List of places named after Josip Broz Tito

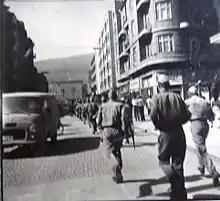
Marshal Tito Street at Skopje. (26 July 1963, the Yugoslav People's Army support stuff for earthquake)

Name changes are announced in Selce, Varaždinske Toplice and Velika Gorica.